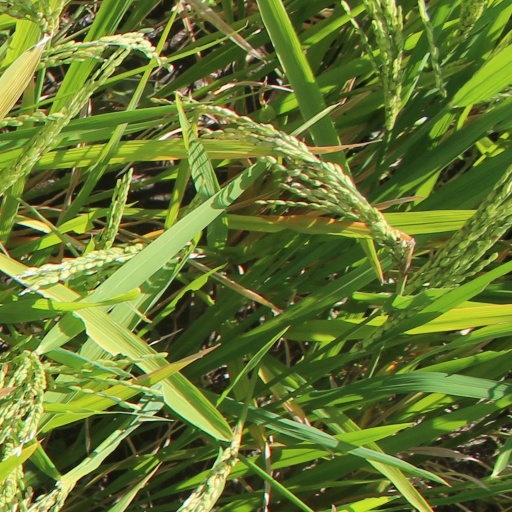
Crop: rice